Factory Bridge

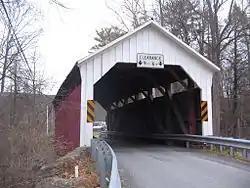
The bridge in November 2008

Factory Bridge, also known as Horsham Bridge, is a historic wooden covered bridge in White Deer Township, Union County, Pennsylvania. It is a , King and Queen truss bridge, constructed in 1880, and repaired in 1954 and 1976. It crosses the White Deer Creek.